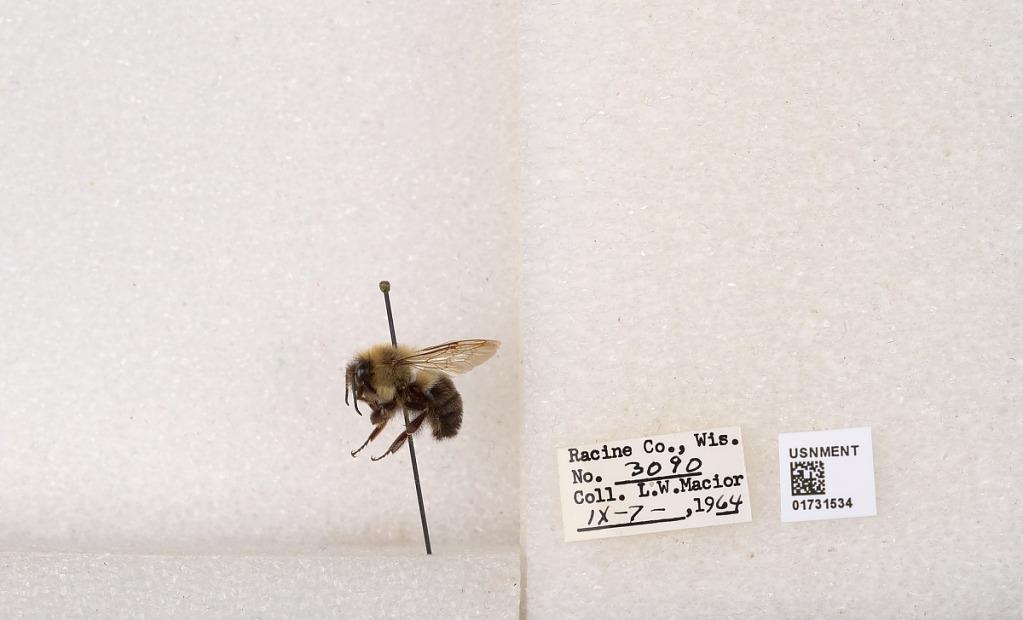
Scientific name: Bombus impatiens Cresson
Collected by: L. Macior
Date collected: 1964-9-7
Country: United States
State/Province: Wisconsin
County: Racine
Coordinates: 42.7261, -87.7828